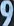
Number: 9